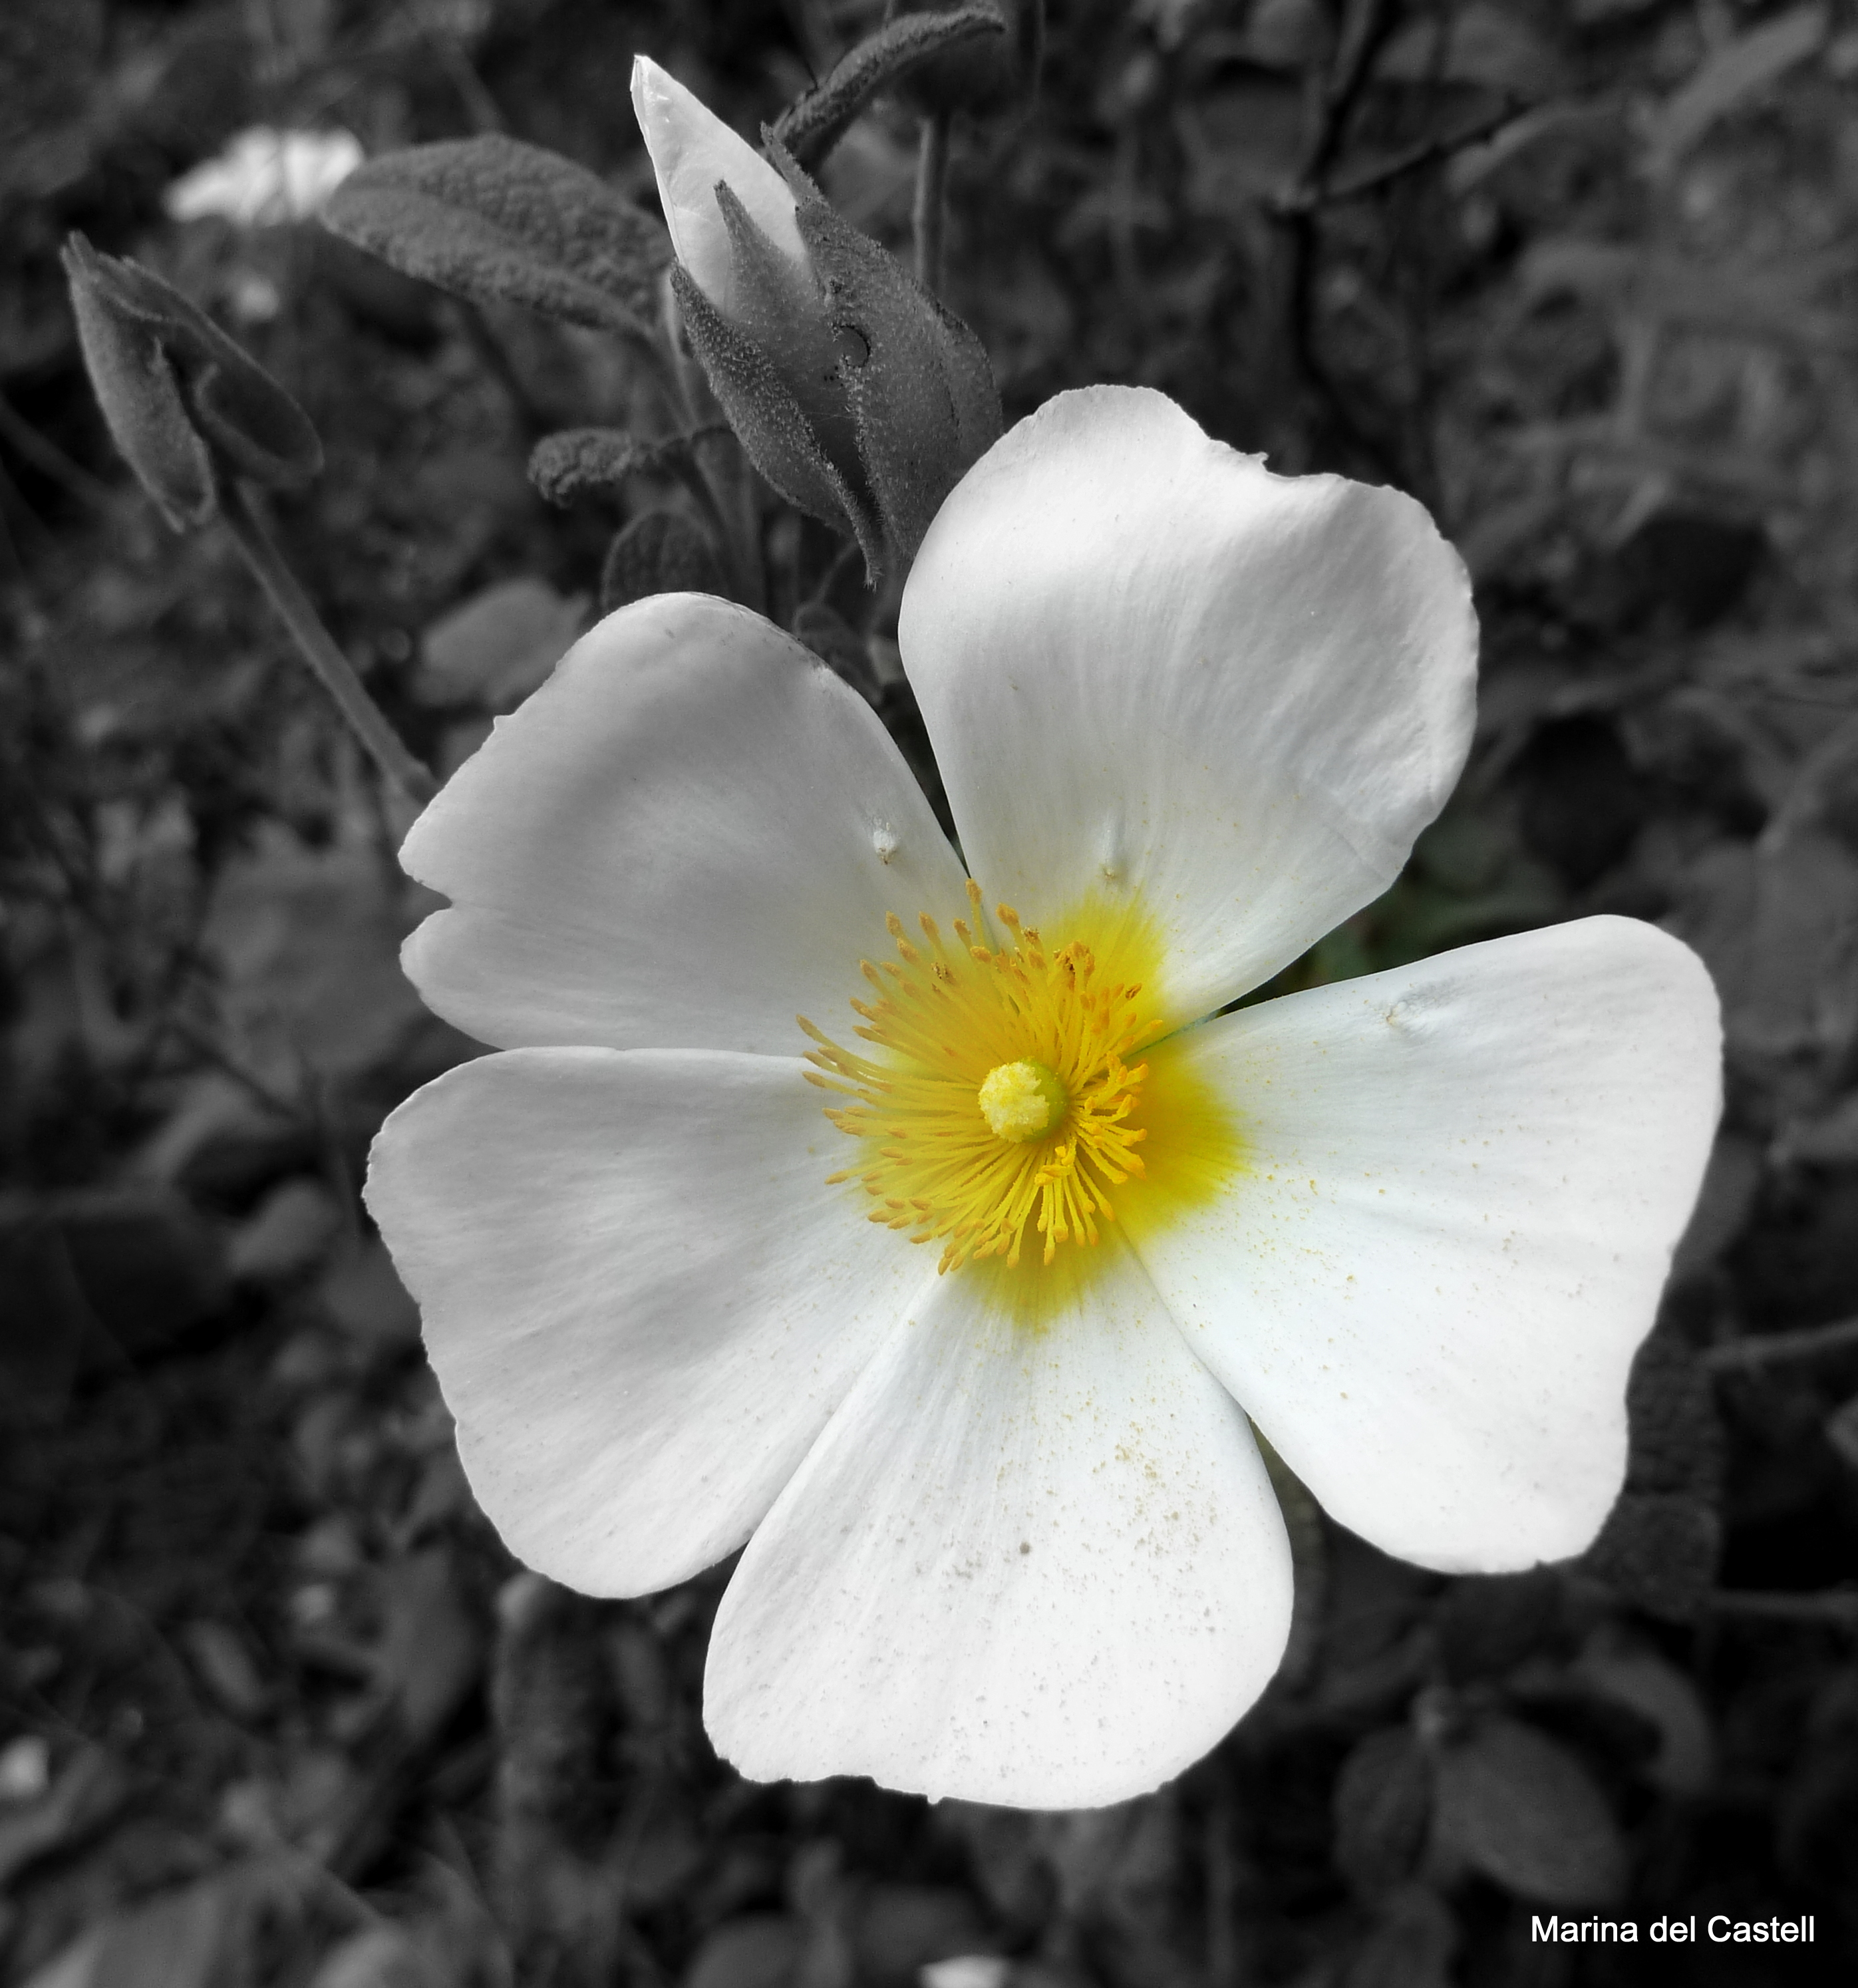
nature, blossom, black and white, plant, white, photography, flower, petal, wildlife, botany, monochrome, flora, fauna, wildflower, close up, fleur, blanc, negro, blanco, flor, naturaleza, weiss, natur, silvestre, tiere, flore, blume, natura, bianco, fiore, wildlebende, macro photography, cistusmonspeliensis, estepanegra, cistomarino, montpellierzistrose, cistedemontpellier, jaguarzo, jaguarzonegro, cistodimontpellier, moriscanegra, estepallimonenca, flowering plant, monochrome photography, plant stem, land plant, calochortus